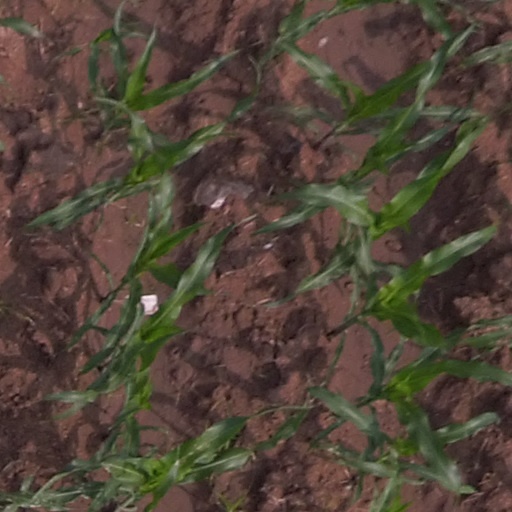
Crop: maize; corn